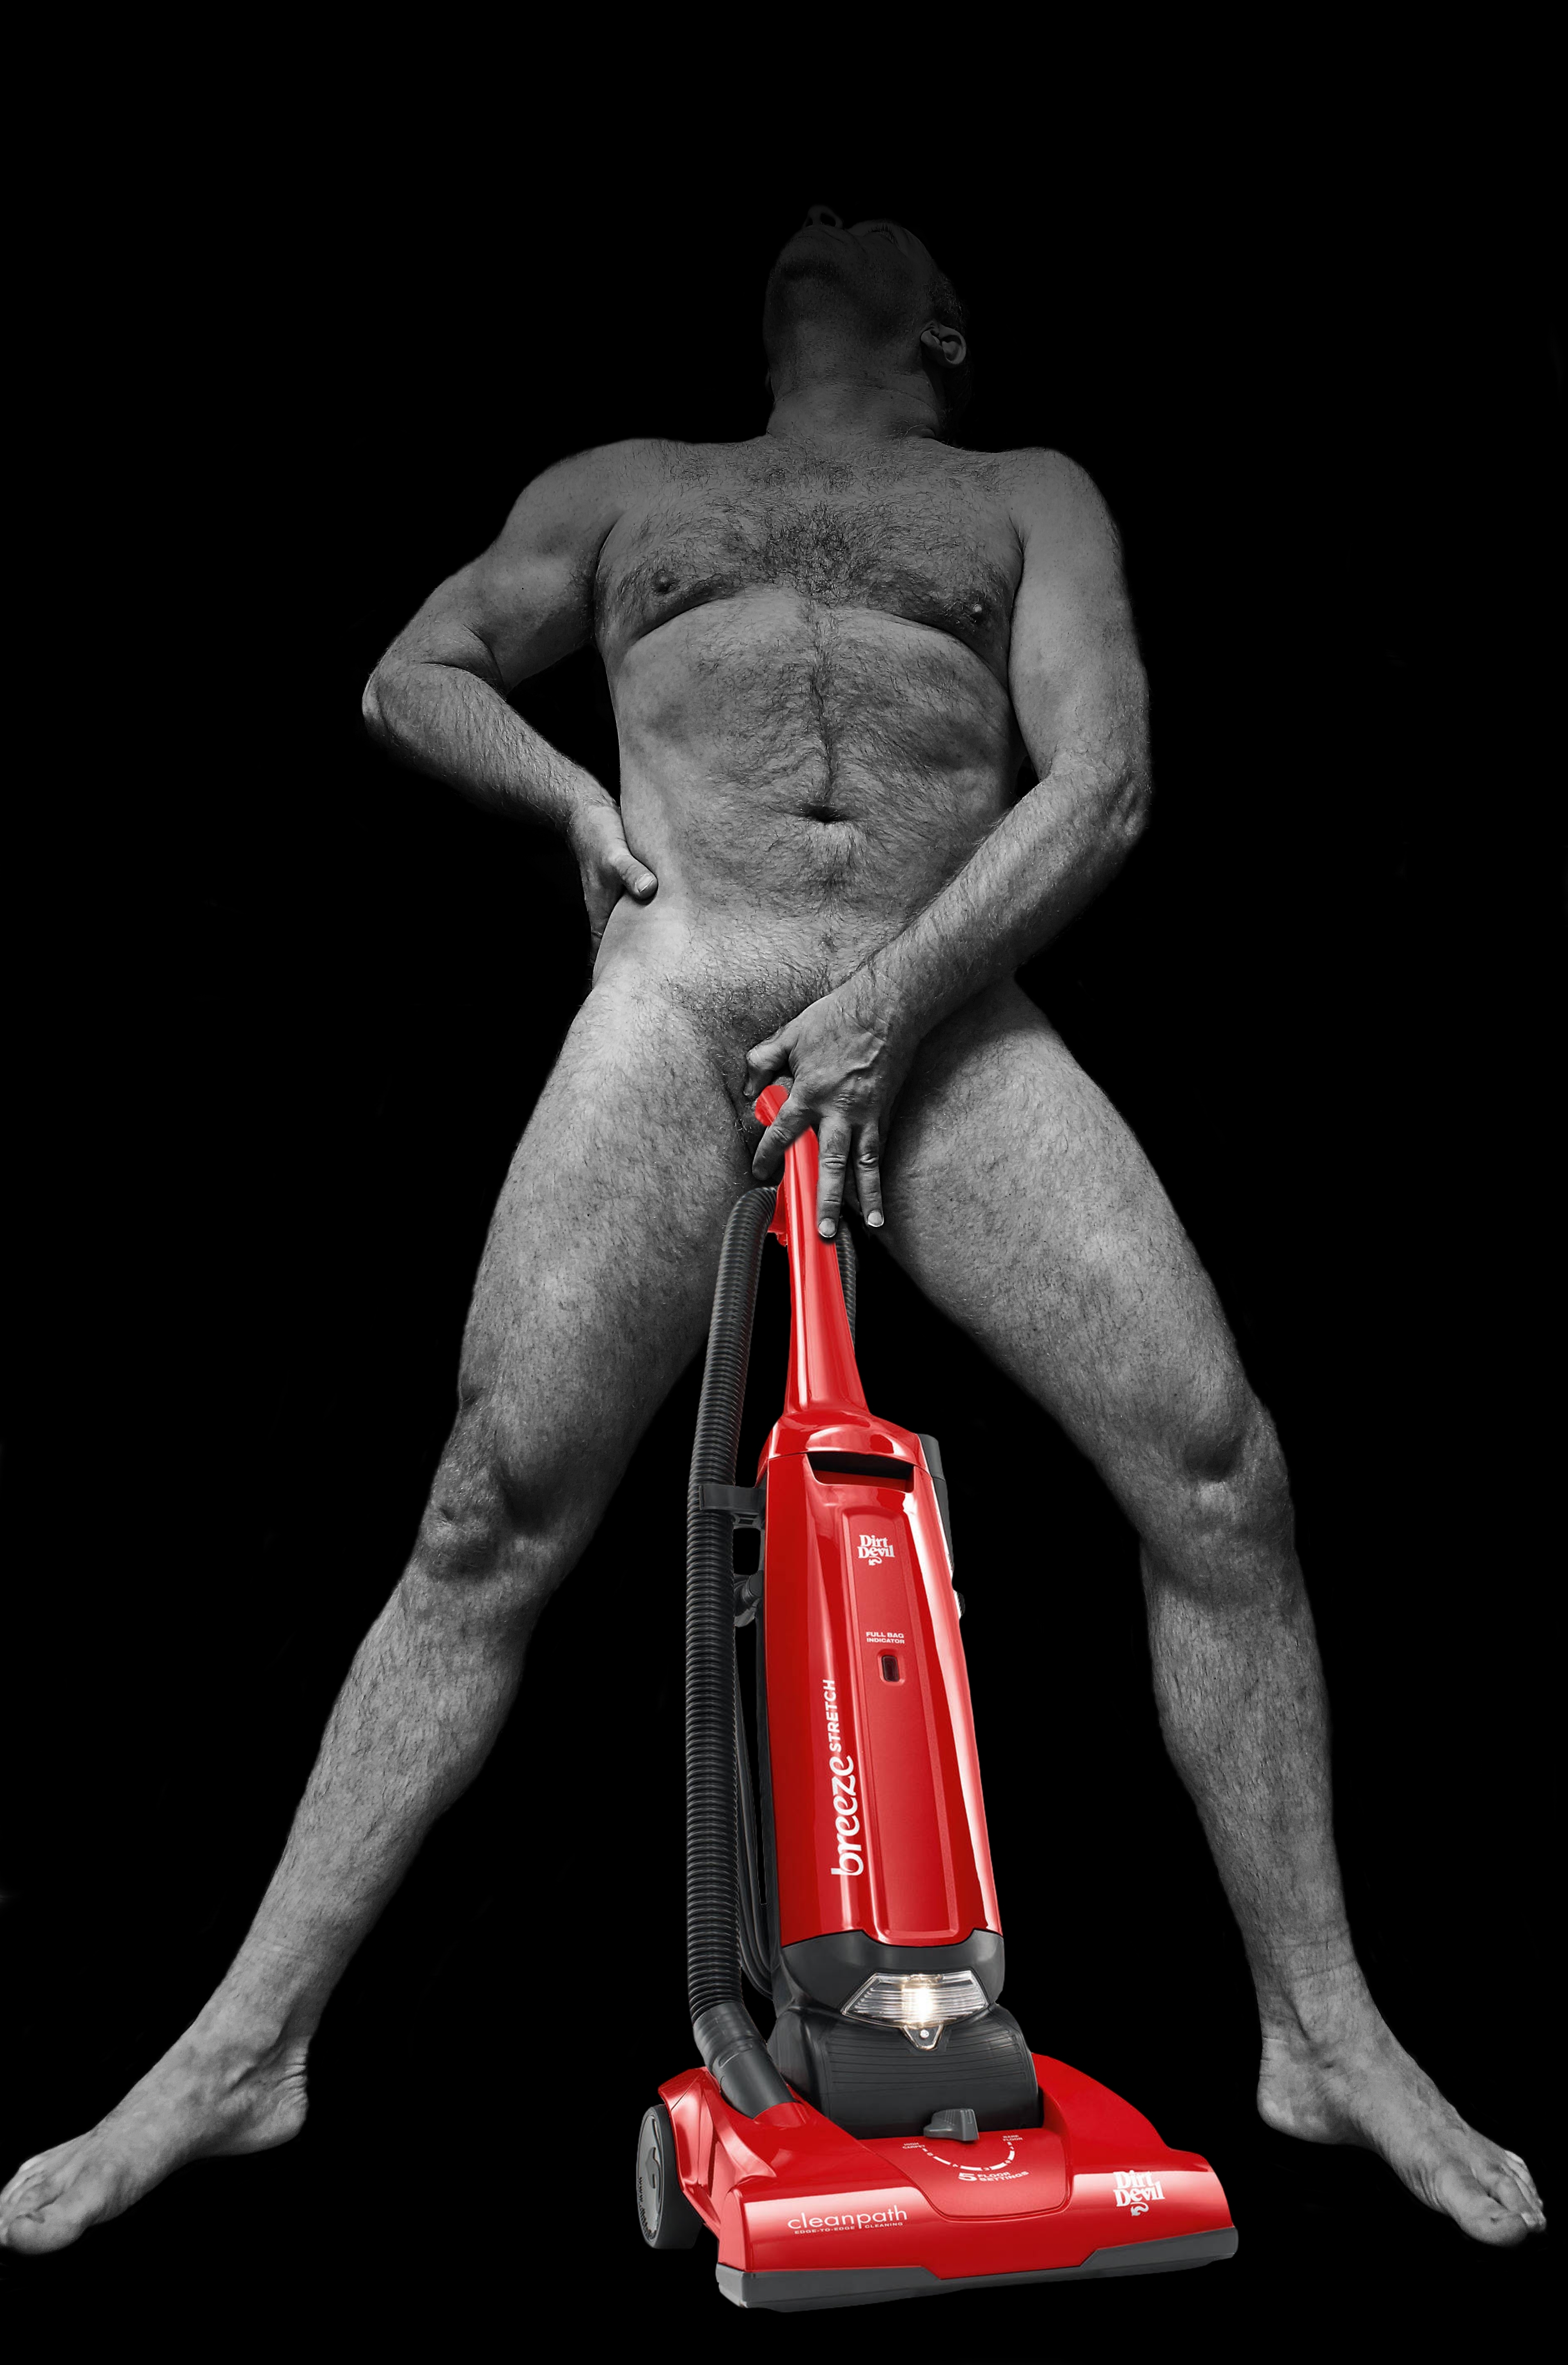
male, nude, male nude, nudity, naked, hoover, vacuum cleaner, muscle, leg, still life photography, chest, human leg, home appliance